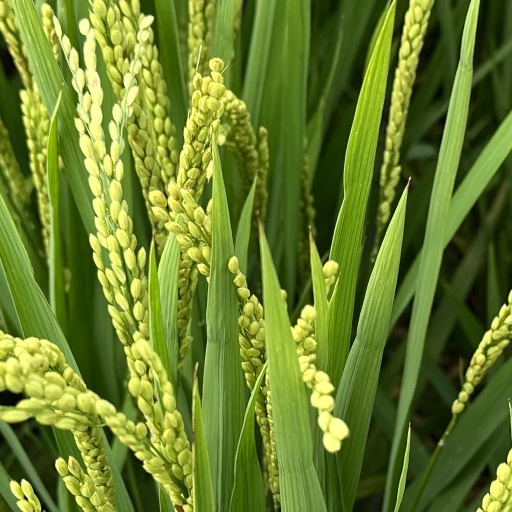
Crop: rice